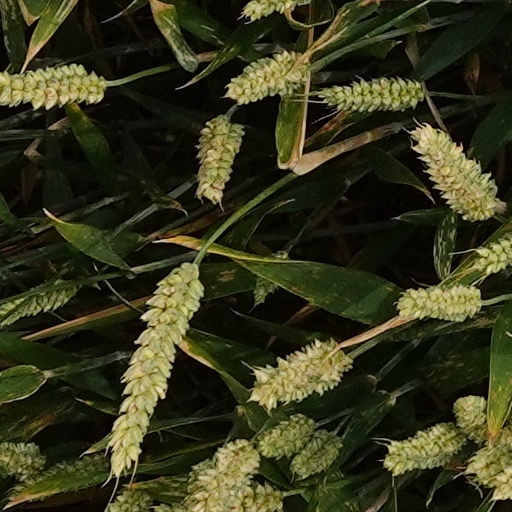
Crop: wheat